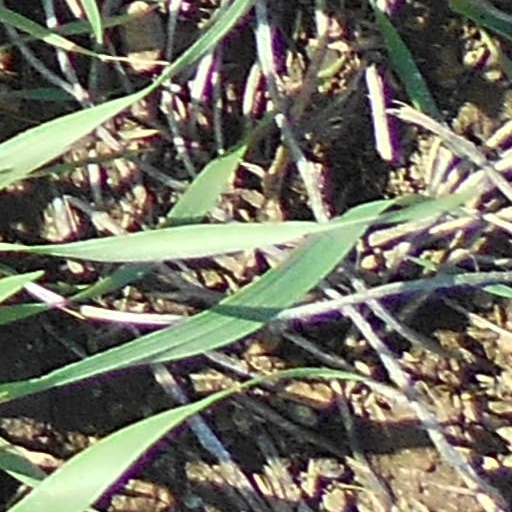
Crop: wheat